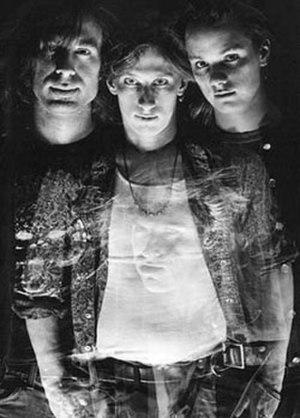
Skin Yard est un groupe de grunge américain, originaire de Seattle, dans l'État de Washington. Actif entre 1985 et 1993, et bien que n'ayant jamais connu de succès commercial, le groupe eut une influence reconnue sur certains groupes contemporains, en particulier Soundgarden, Melvins et Green River, aux côtés desquels il est considéré comme un important précurseur de ce qui serait plus tard dénommé le grunge.